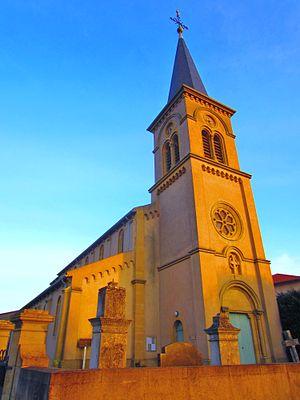
Eglise Noisseville
Noisseville est une commune française située dans le département de la Moselle en région Grand Est.